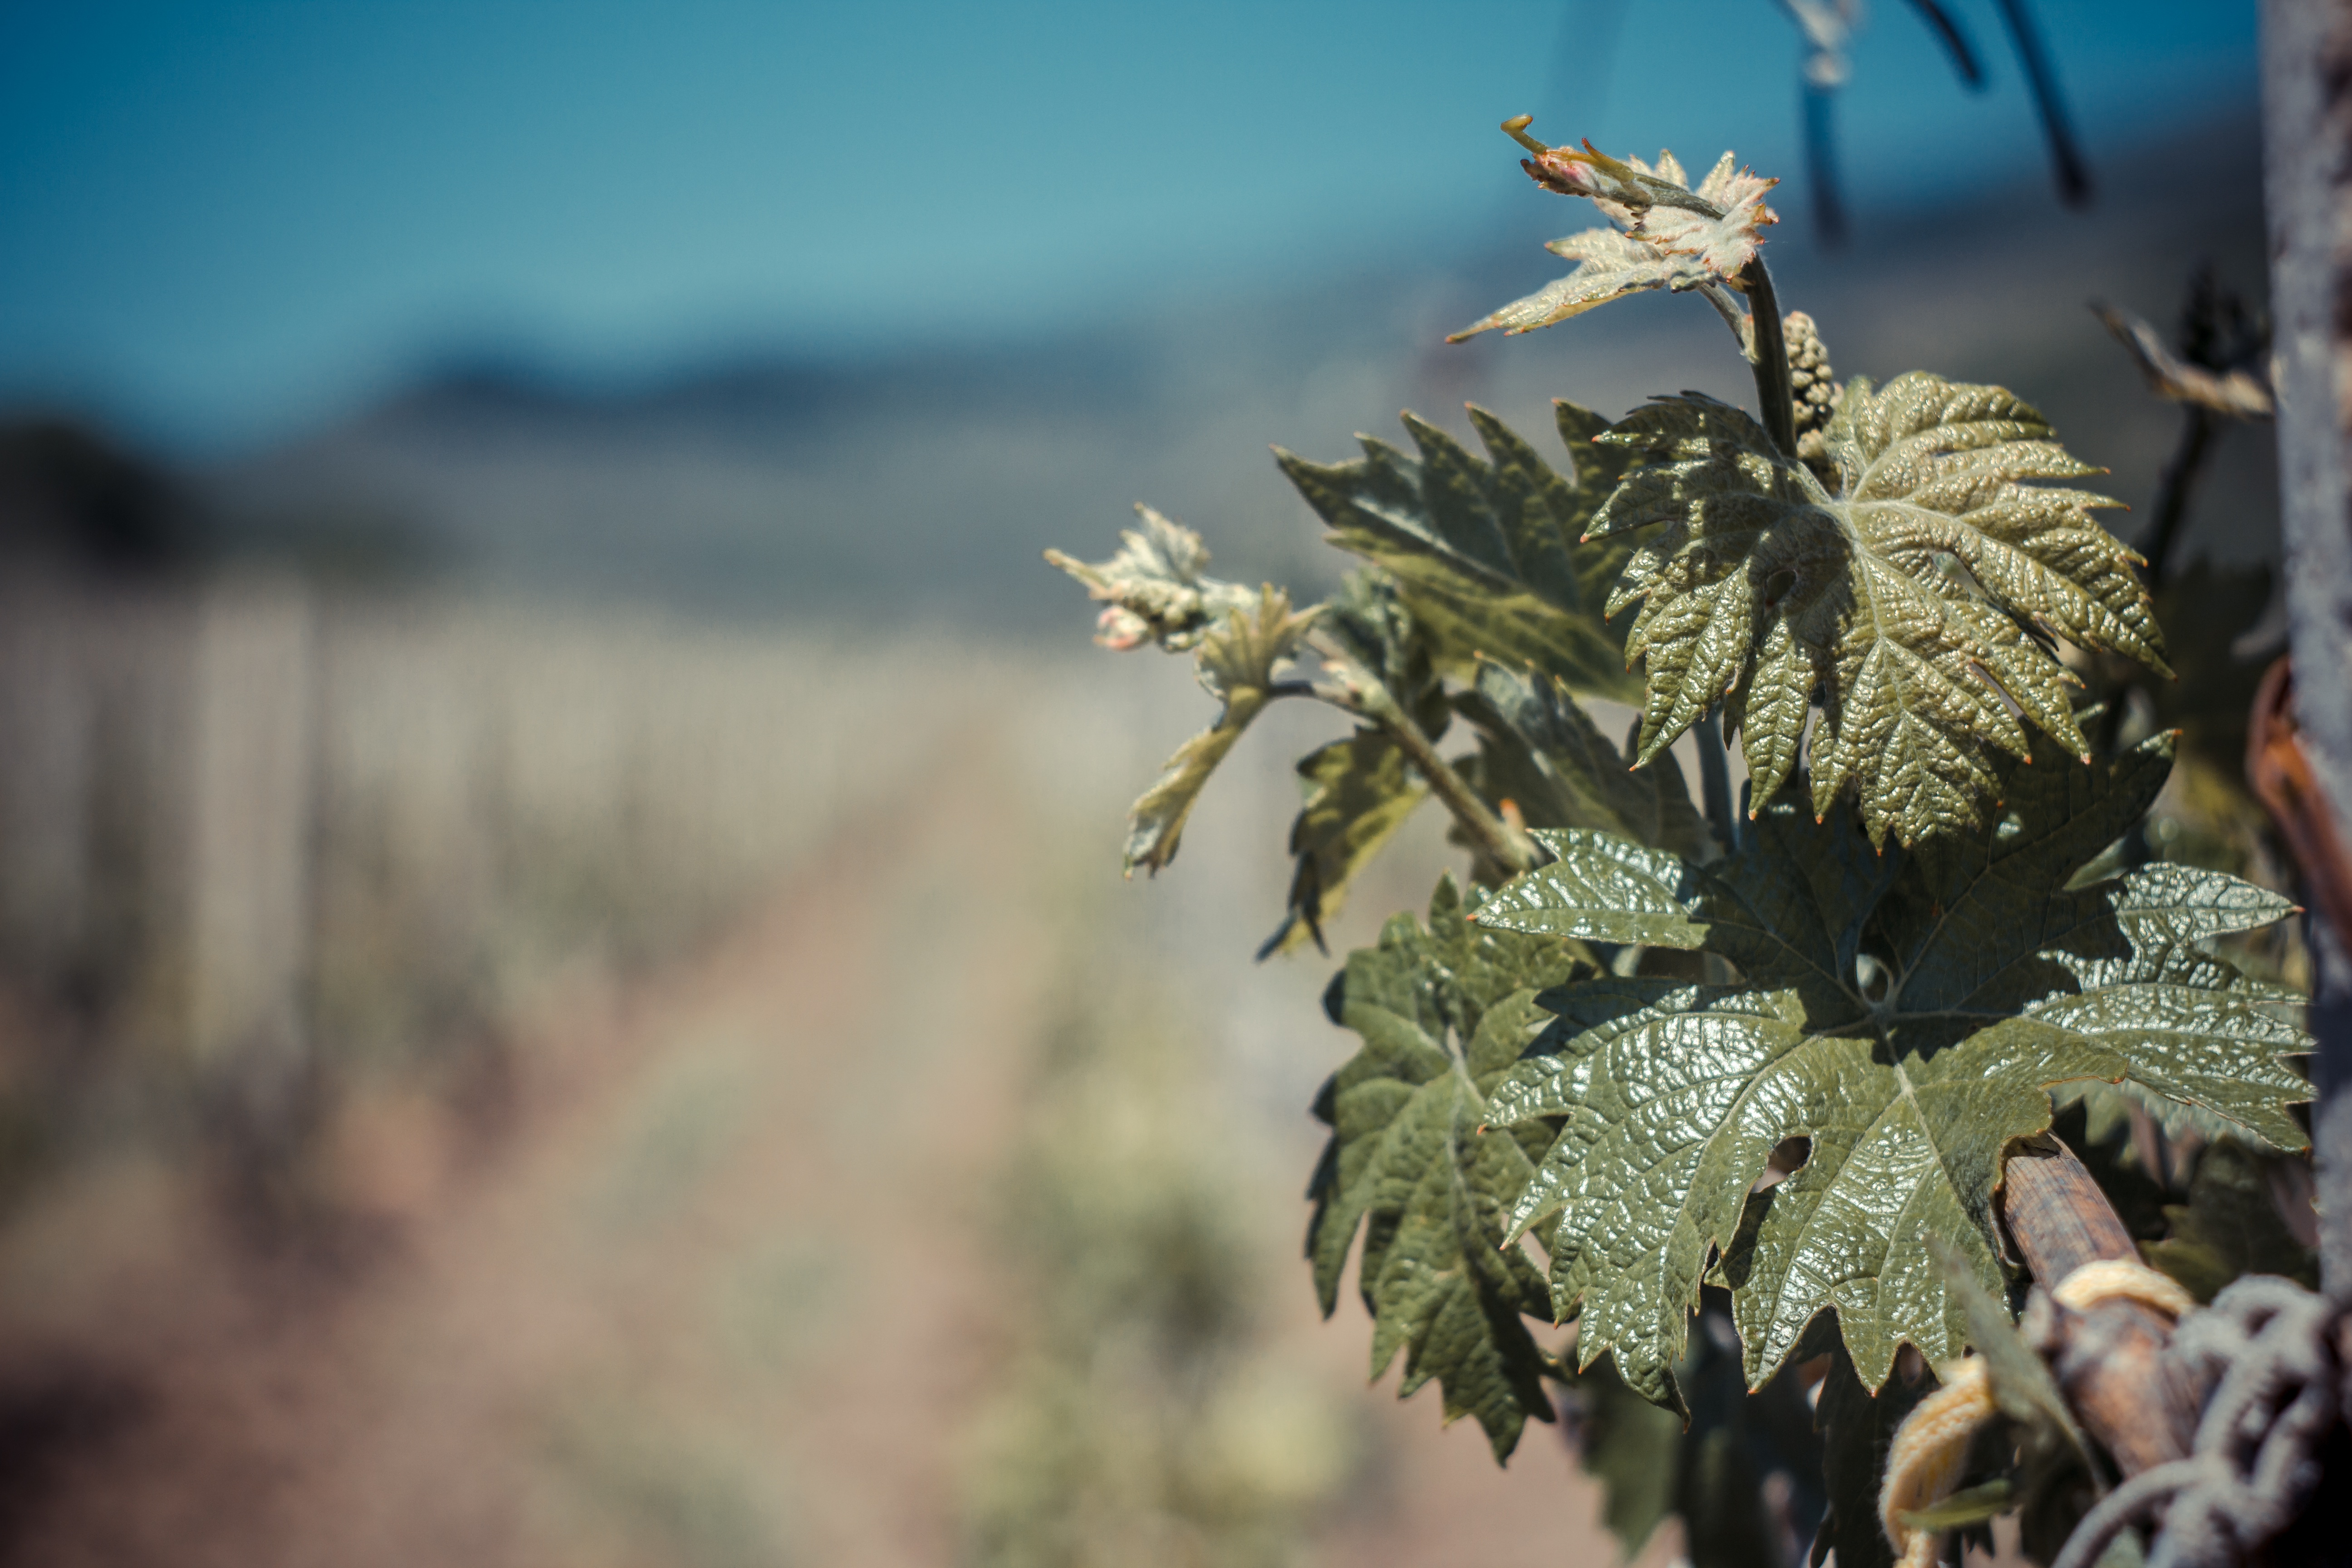
tree, nature, grass, branch, plant, photography, sunlight, leaf, flower, frost, spring, green, autumn, botany, flora, season, wildflower, close up, macro photography